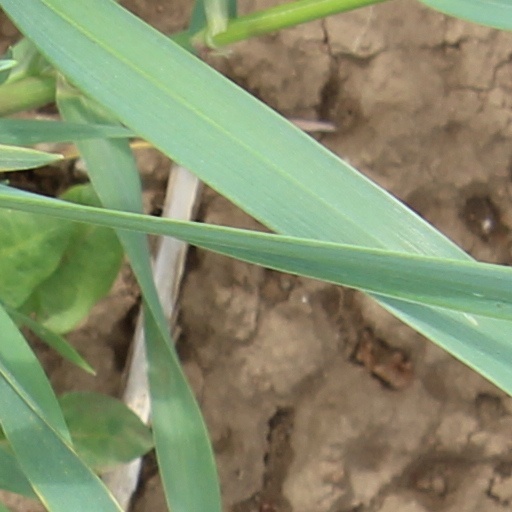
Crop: wheat